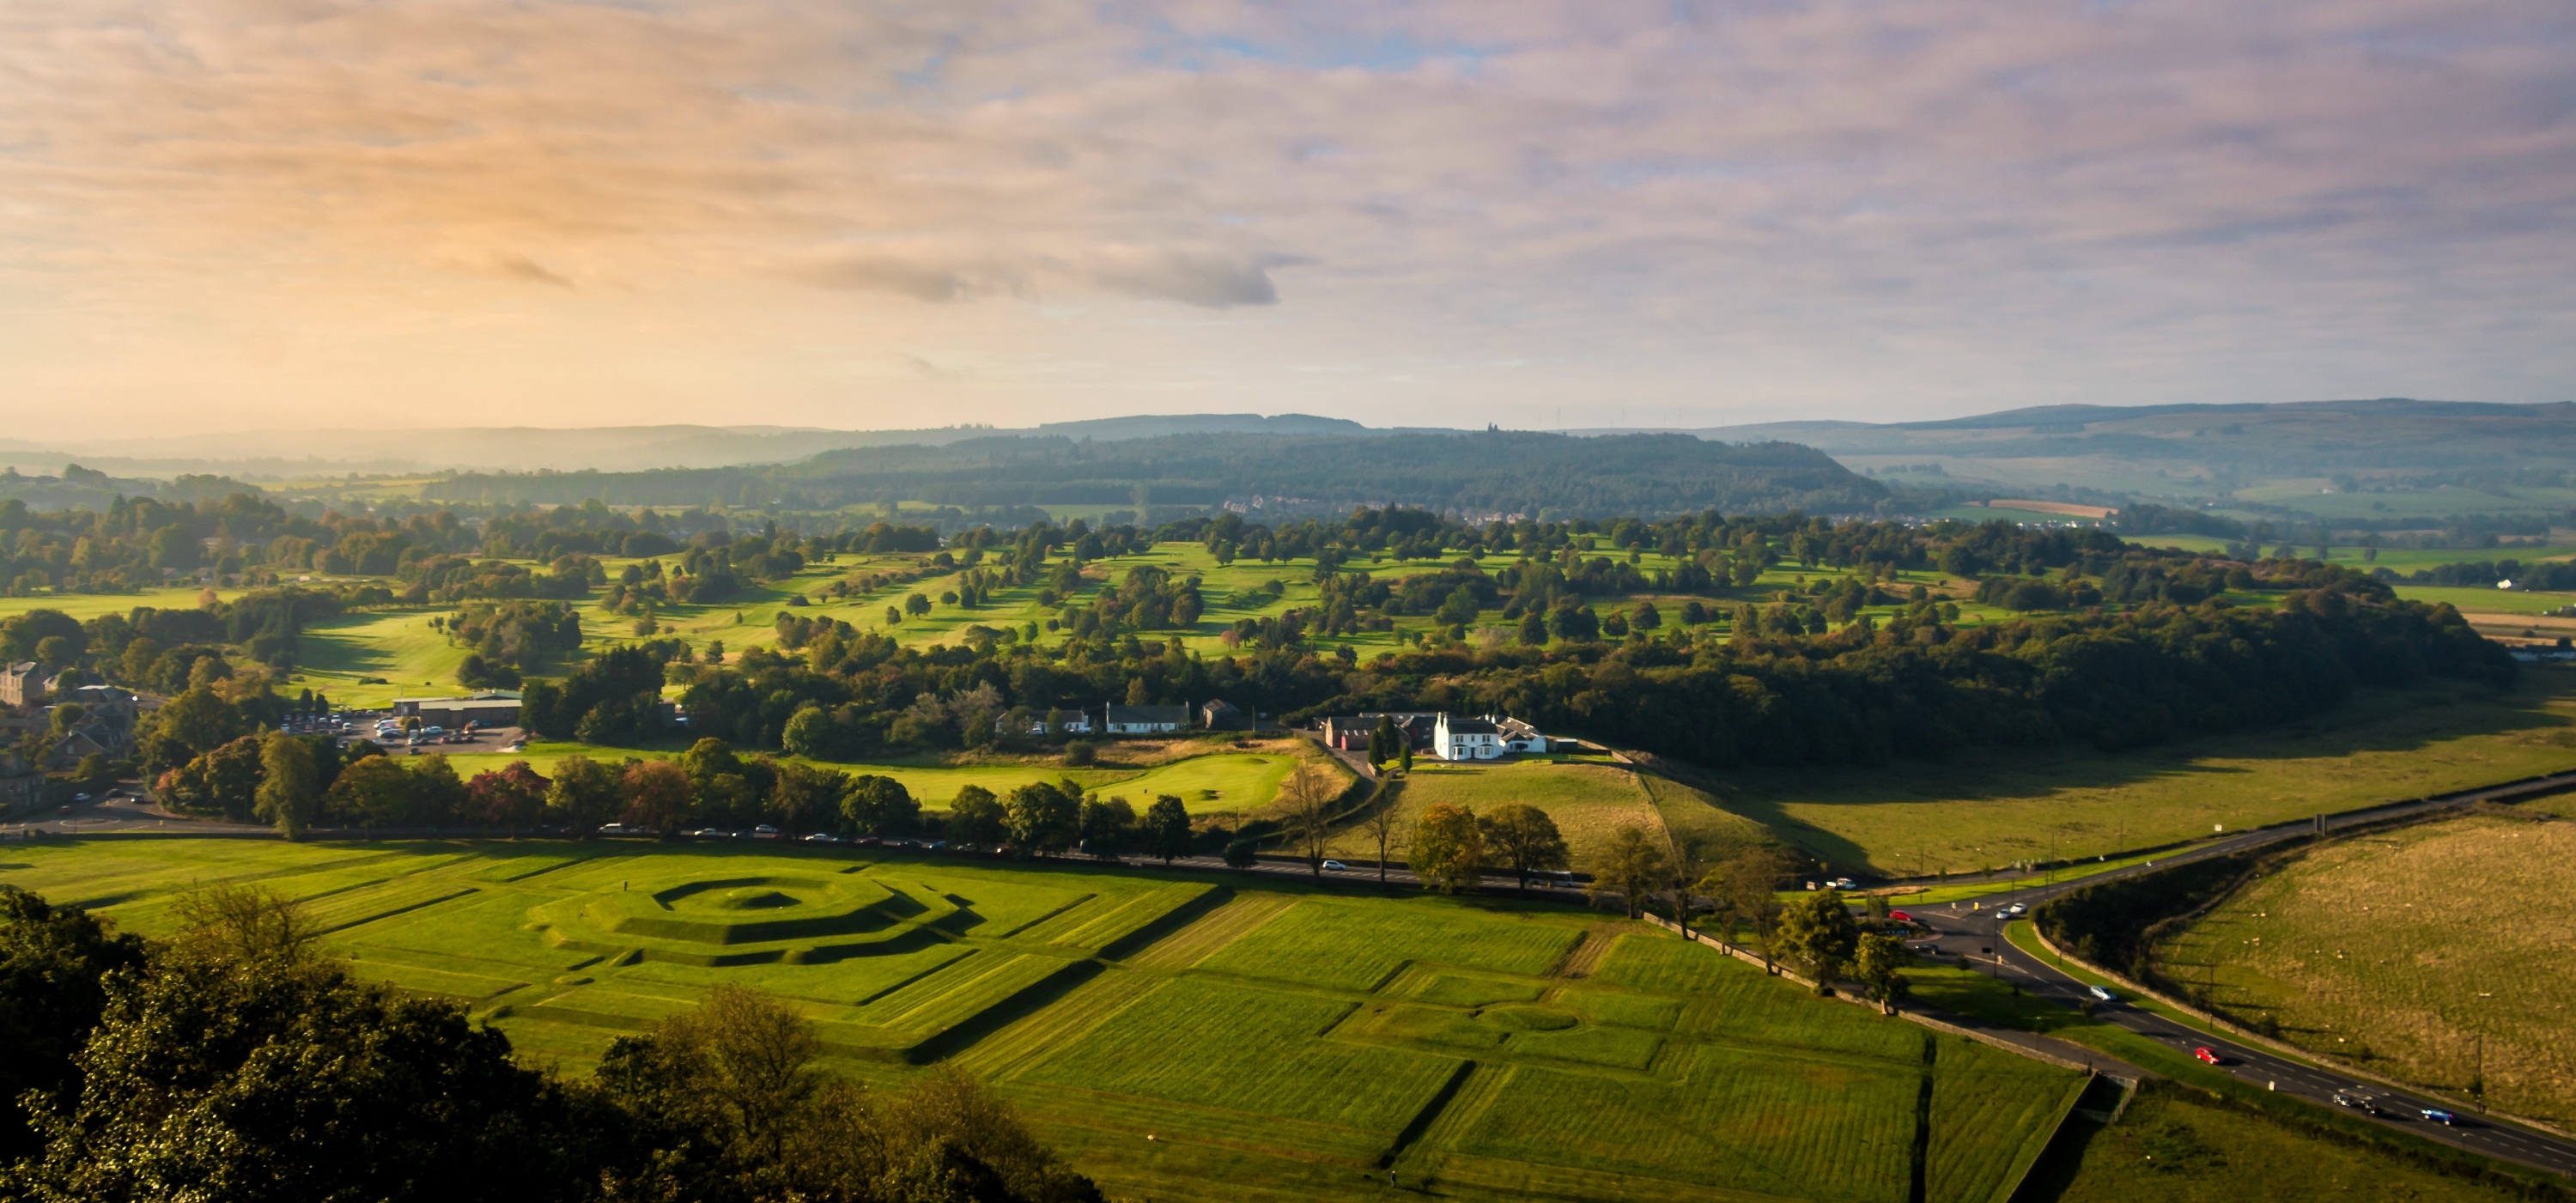
landscape, nature, mountain, sky, field, farm, photography, hill, valley, mountain range, panorama, mystic, pasture, agriculture, plain, grassland, plateau, scotland, ufo, rural area, meadows, stirling, aerial photography, the secret of, stirlingsk castle, mountainous landforms, the mysterious, the mystical, the services of the